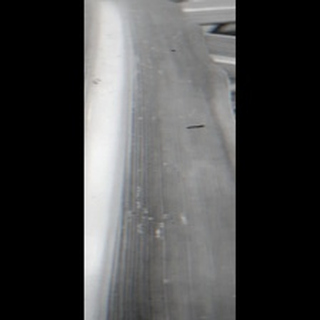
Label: sugarcane_yellow_leaf_disease